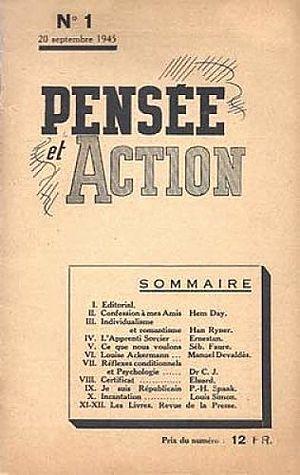
Pensée et Action est une revue anarchiste éditée en Belgique par Hem Day entre 1945 et 1952.
Marcel Dieu dit Hem Day, né le 30 mai 1902 à Houdeng-Gœgnies et mort le 14 août 1969 à Evere, est un bouquiniste, essayiste, éditeur, militant antimilitariste et socialiste libertaire belge.
L'anarchisme en Belgique concerne l'histoire du mouvement libertaire belge.